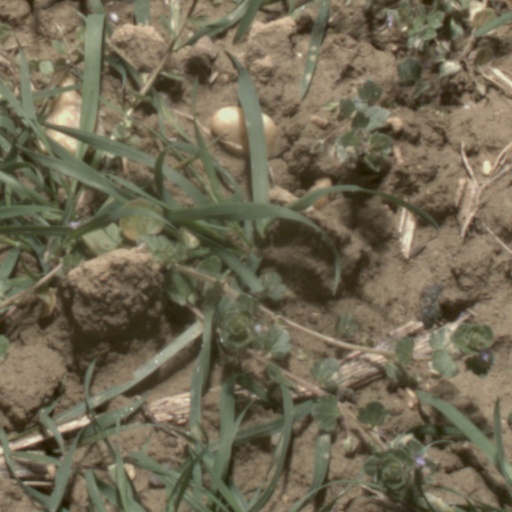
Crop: wheat